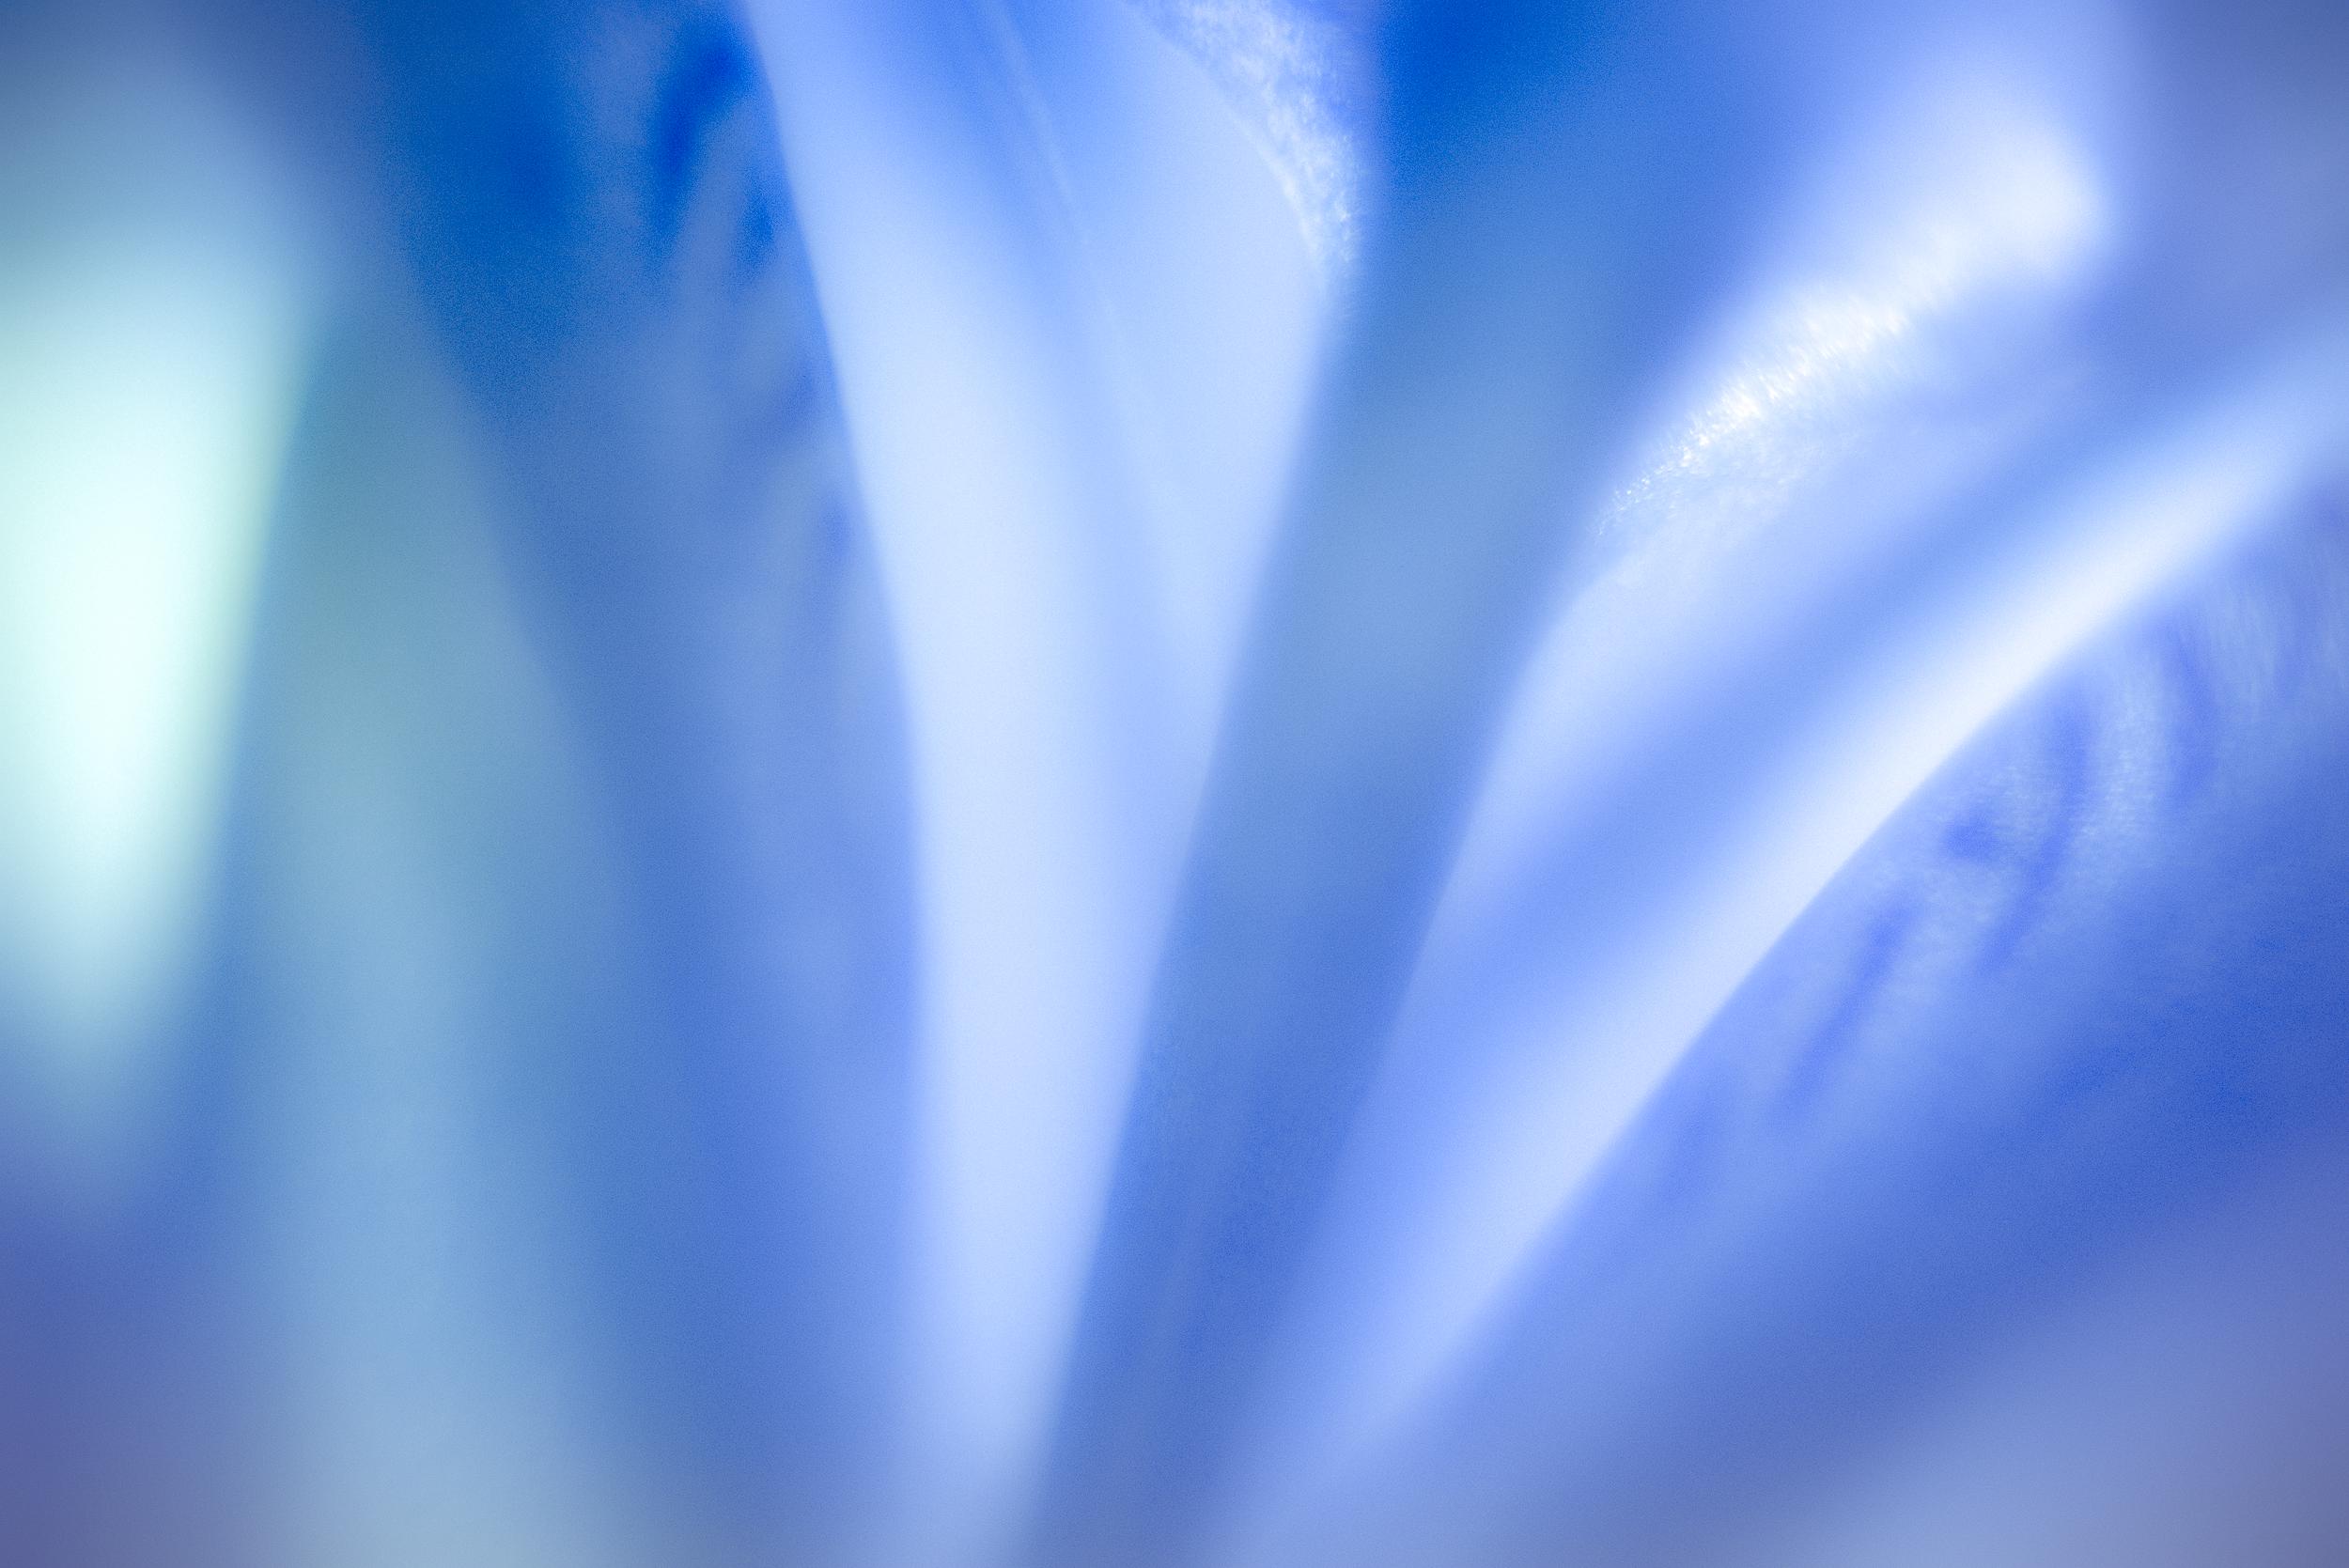
nature, light, sky, sunlight, wave, flower, petal, atmosphere, europe, line, reflection, color, macro, peace, serene, blue, nikon, closeup, close up, reve, fleur, abstrait, couleur, soft, lumiere, nikkor, d750, quiet, douceur, parfum, coeuruyann, nikond750, lueur, plaisir, pleasure, bienetre, macro photography, c uruyann, l g ret, atmosphere of earth, computer wallpaper